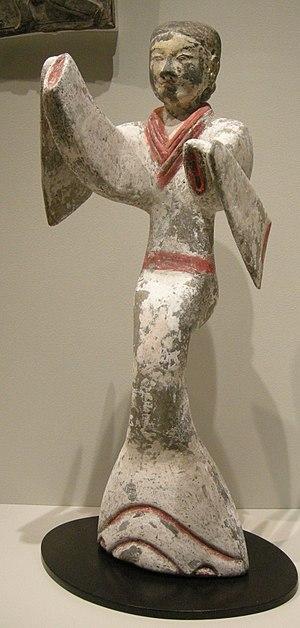
La dynastie Han régna sur la Chine de 206 av. J.-C. à 220 apr. J.-C. Deuxième des dynasties impériales, elle succéda à la dynastie Qin et fut suivie de la période des Trois Royaumes.
La dynastie Han est une période de l'histoire de la Chine qui débute en 206 av. J.-C, lorsque Han Gaozu fonde la dynastie en montant sur le trône, et s’achève en 220 ap. J.-C, à la fin du règne de Han Xiandi. Elle est elle-même divisée en deux périodes : celle des Han occidentaux ou Han antérieurs, capitale Chang'an, et celle des Han orientaux ou Han postérieurs, capitale Luoyang. Ces deux périodes sont séparées par la courte dynastie Xin fondée par Wang Mang et qui disparaît après la mort de son fondateur.